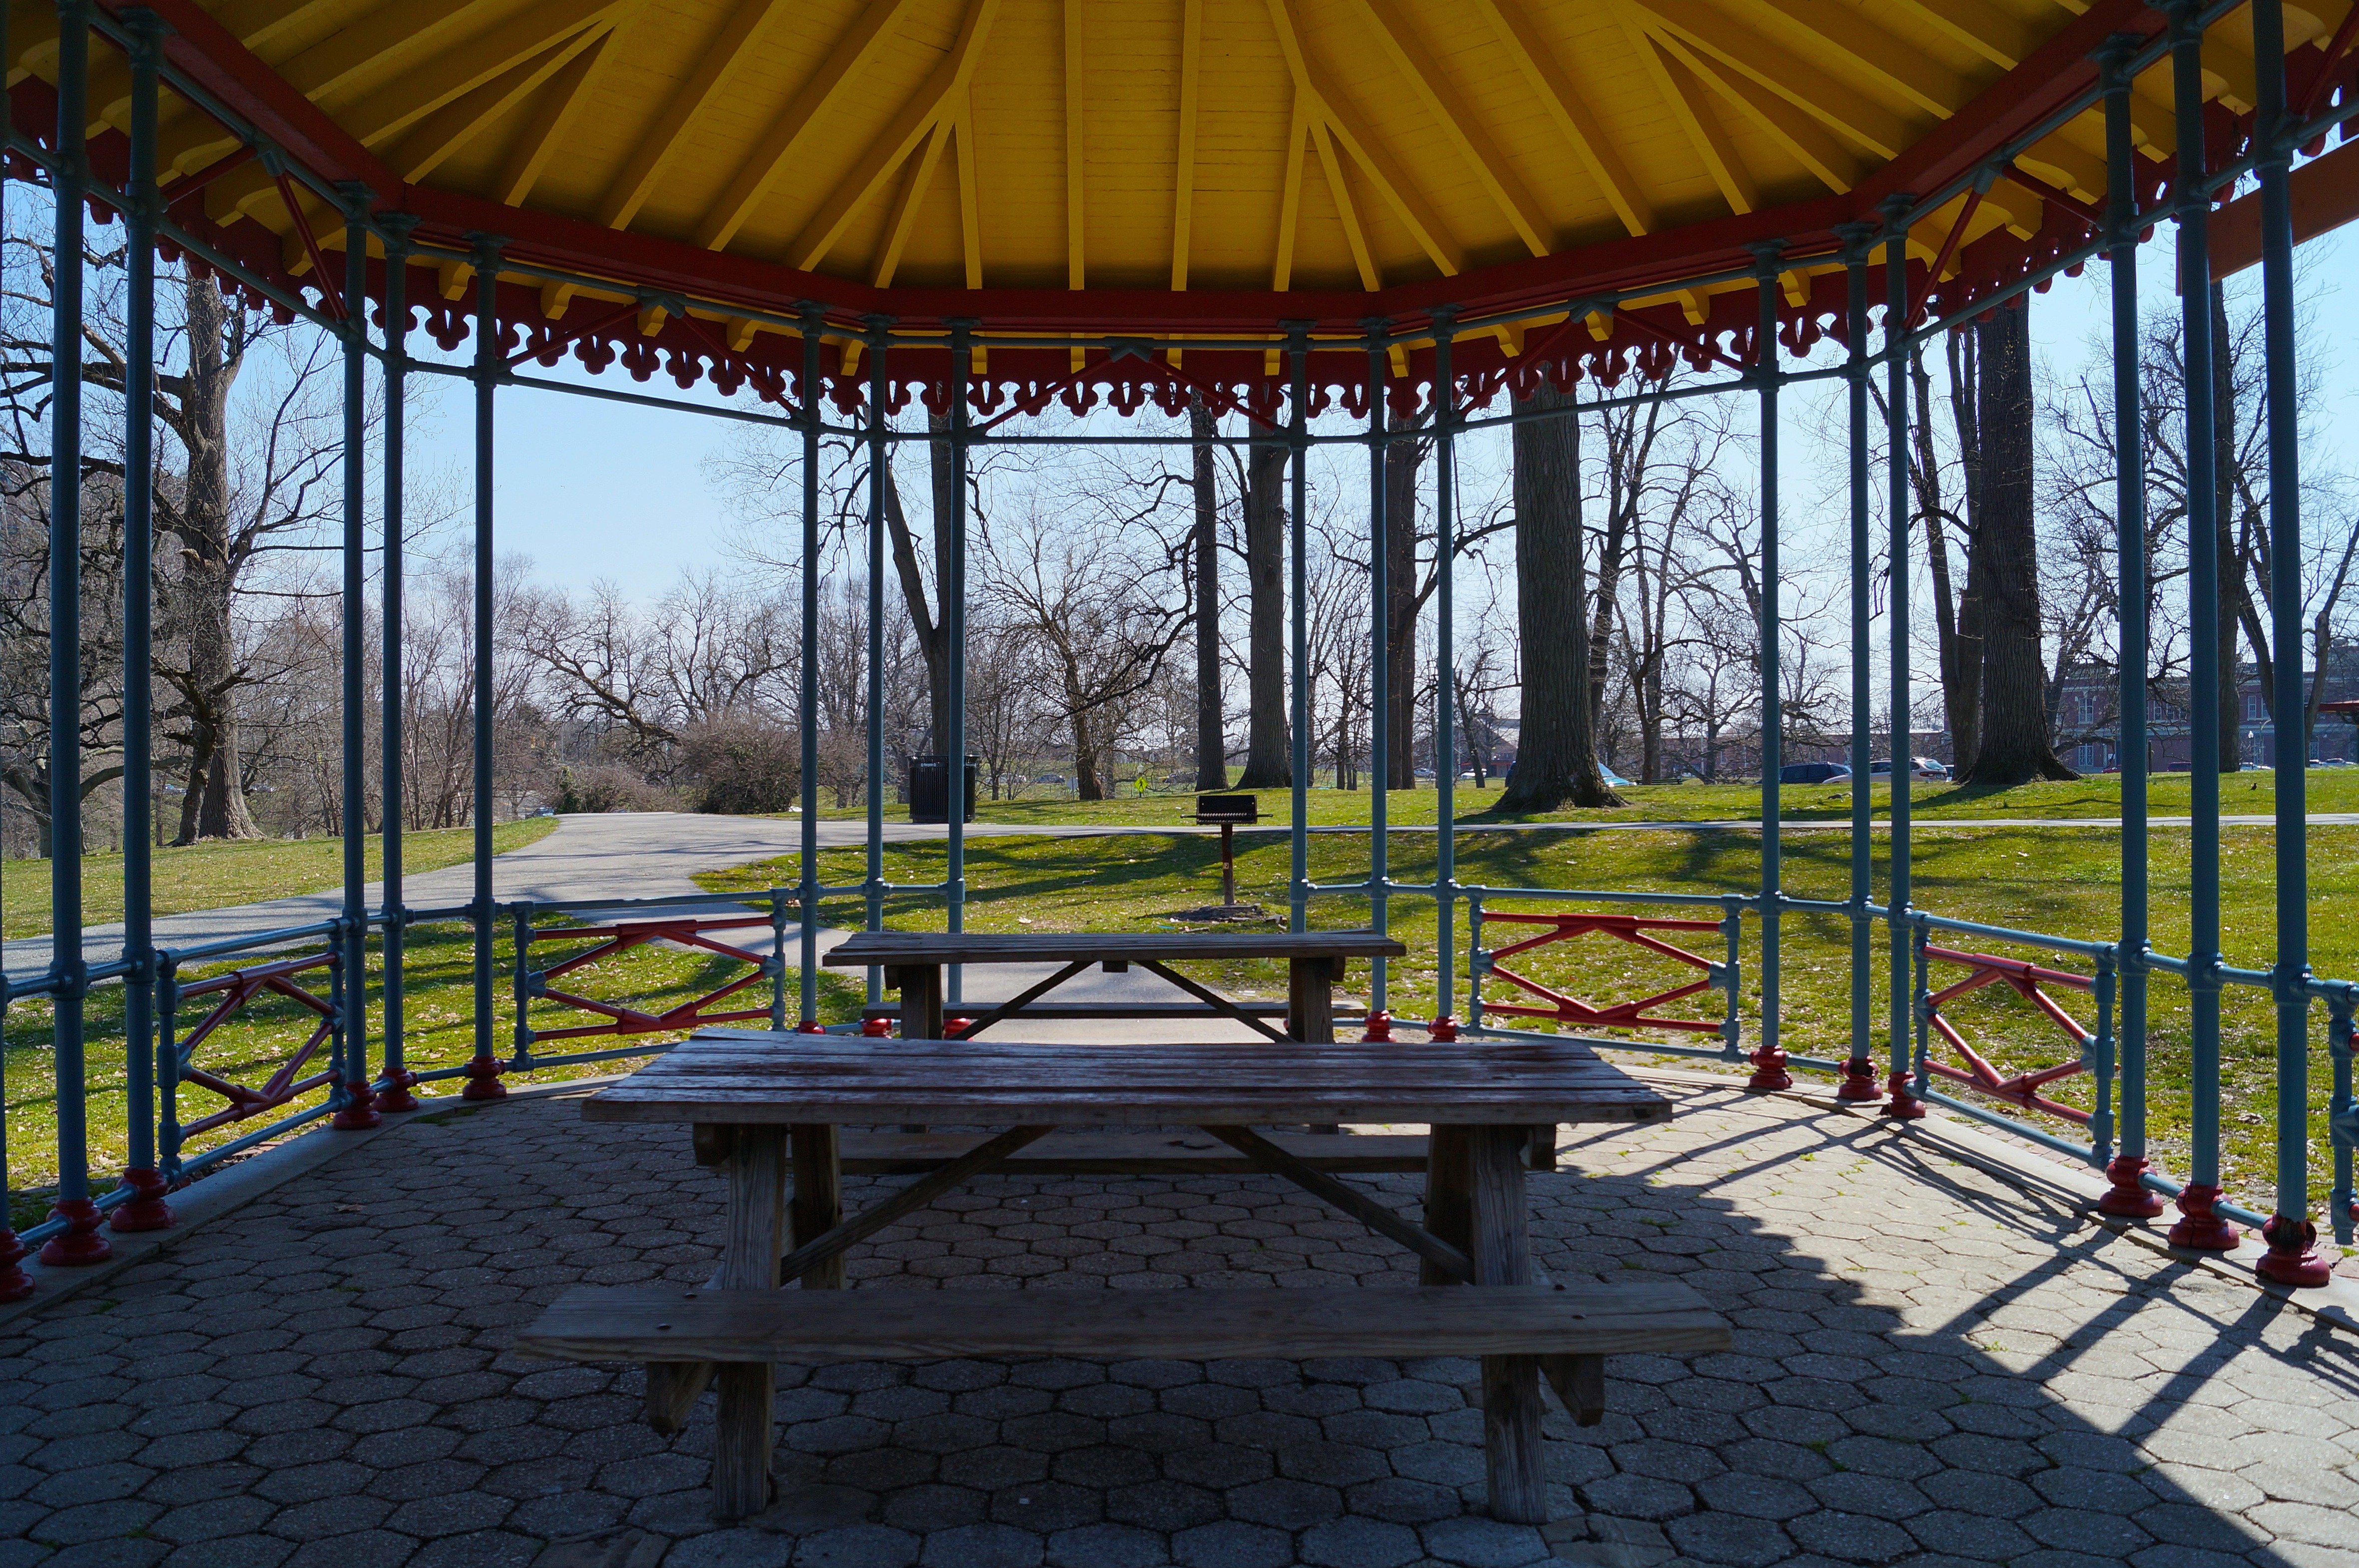
nature, architecture, structure, lake, wildlife, park, gazebo, plants, interior design, playground, pavilion, estate, baltimore, outdoor structure, druid hill park